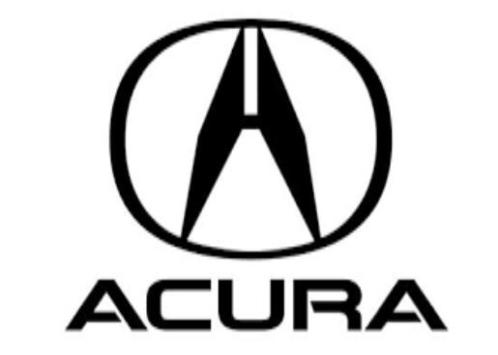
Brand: akurra
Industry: Transportation